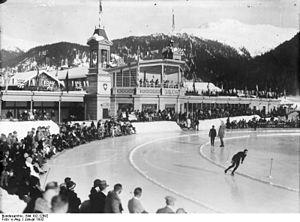
Davos est une commune du canton des Grisons, située dans la haute vallée de la rivière Landwasser dans la région de Prättigau/Davos, dans l'est de la Suisse. La ville est connue pour accueillir chaque année le forum économique mondial, réunion des dirigeants de la planète et des élites économiques. Davos est aussi connue en tant que station de sports d'hiver, et organise des événements tels que la Coupe Spengler en hockey sur glace, à laquelle l'équipe locale, le HC Davos participe.
Les Cours universitaires de Davos, appelés Davoser Hochschulkurse en allemand, sont un projet de création d'une université internationale à Davos, concrétisé sous la forme de « cours de vacances » entre 1928 et 1931.